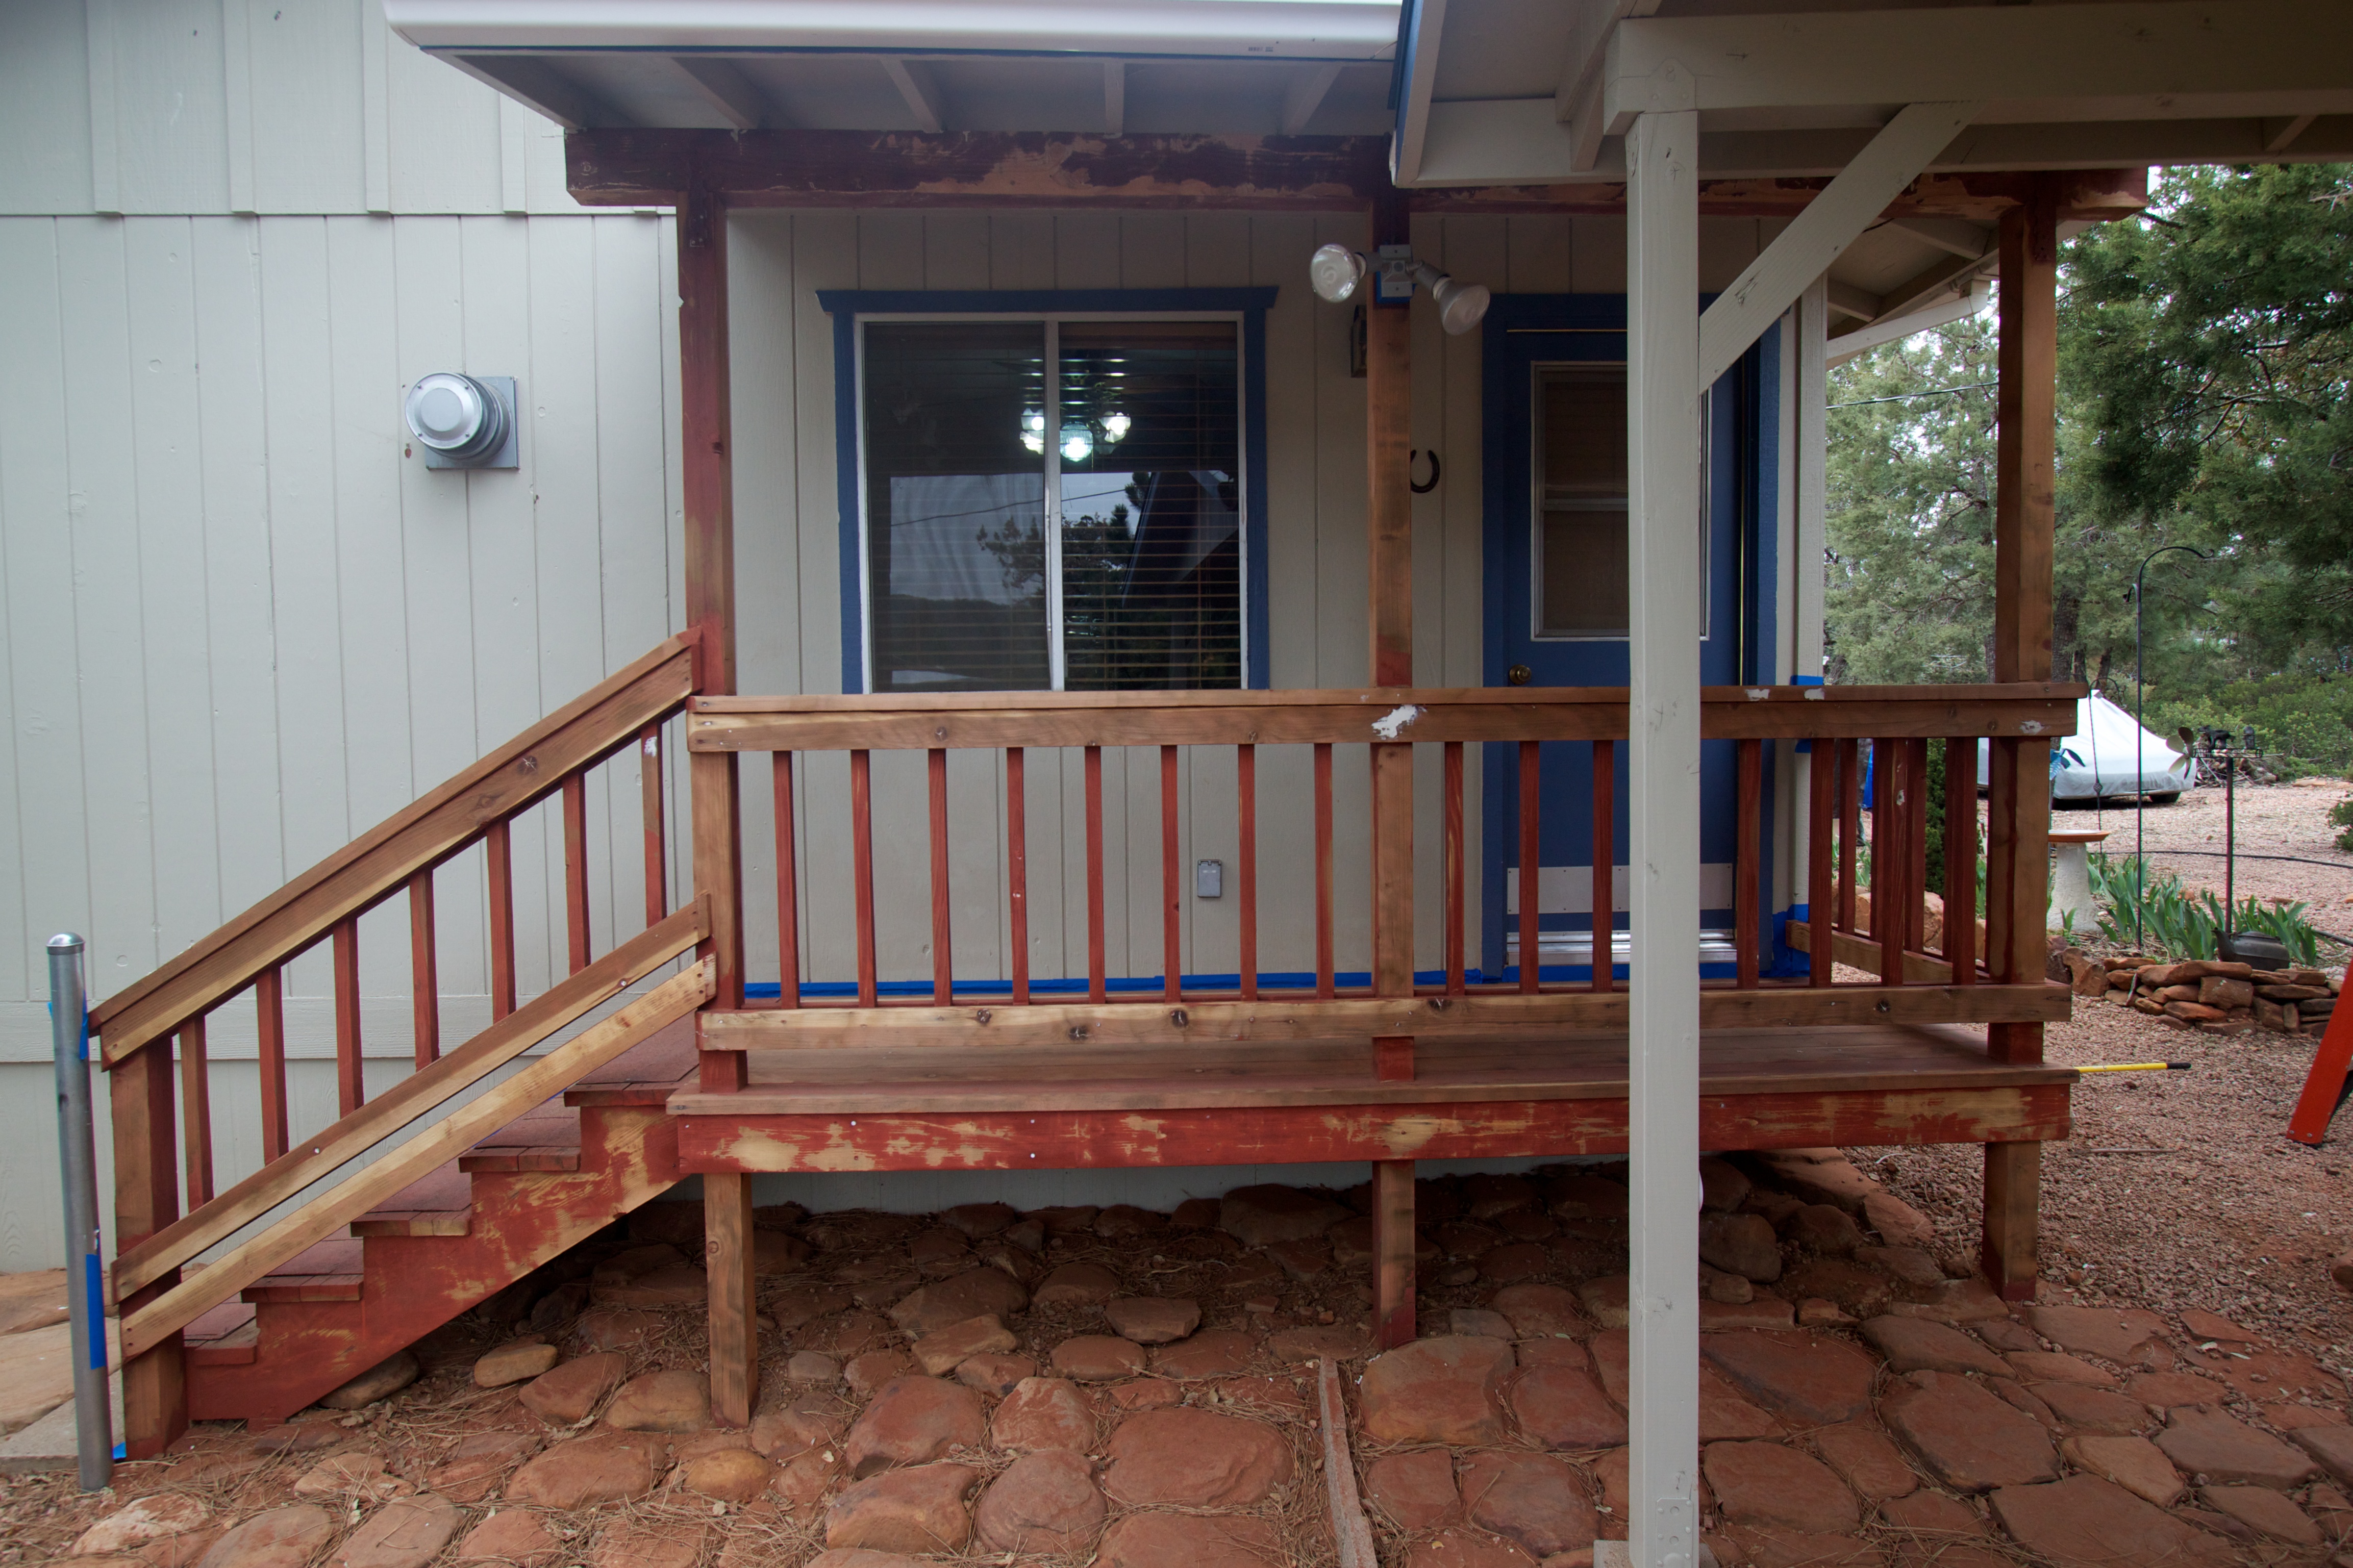
deck, villa, home, porch, cottage, backyard, property, room, estate, deckpaint, real estate, outdoor structure